Math walk

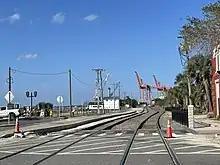
Railroad tracks and other objects comprising part of a math walk in Fernandina Beach Historic District.

A photo of the railroad tracks in Fernandina Beach Historic District captures a stop on a math walk. The walk's information can focus on discrete items. These items reflect counting and number sense. Examples of discrete items are the cloud structures, the distant red harbor cranes, power line poles, wooden railroad ties, the diagonal lines in the road, and the cross walk across the rails.